Eivind Smith

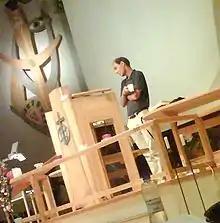

Eivind Smith (born 4 December 1949) is a Norwegian jurist and professor of law.